Deisenhofen station

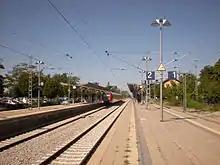
Platforms

The station has four platform tracks around two central platforms. S-Bahn line S 3 services stops on track 1 towards Munich East, while services towards Holzkirchen stop on track 2. Track 3 is used by the trains on lines S 20 and S 27 coming from Solln and returning there, while track 4 is not used for schedules services any more. Both platforms are covered and have digital destination displays. The platforms are connected by a tunnel to the station forecourt and equipped with lifts to make them accessible for the disabled.